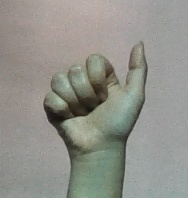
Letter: dhad